Buffalo Courier-Express

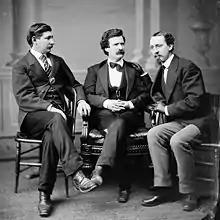
Samuel Clemens (center) with American Civil War correspondent and author George Alfred Townsend, and David Gray, editor of the "Buffalo Express"

The "Courier-Express" was created in 1926 by a merger of the "Buffalo Daily Courier" and the "Buffalo Morning Express." William J. Conners, the owner of the "Buffalo Courier", brought the two papers together. The combined newspapers claimed a heritage dating to 1828. One notable part-owner and editor of the "Buffalo Express" was Samuel Langhorne Clemens, also known as Mark Twain, whose tenure at the newspaper lasted from 1869 to 1871.